New York State Route 33

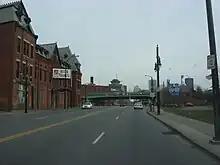
Passing Nick Tahou Hots as NY 33 approaches its eastern terminus at NY 31 in Rochester

The route continues another to Gates Center, meeting Howard Road (formerly part of NY 47 and still state-maintained as unsigned NY 940L) and crossing over, but not connecting to I-390. A crossing of the Erie Canal soon follows, bringing the route into the city of Rochester. Across the city line, NY 33 runs along the Rochester Subdivision rail line for about , serving an industrial area built up along the north side of the railroad. It connects to Mount Read Boulevard by way of a signalized traffic circle before abruptly turning southward to pass under the tracks and meet up with West Avenue.